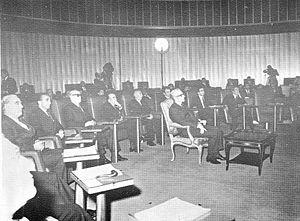
Mohammad Reza Chah Pahlavi ou Muhammad Rizā Shāh Pahlevi dit Aryamehr, né le 26 octobre 1919 à Téhéran et mort le 27 juillet 1980 au Caire, était le second et dernier monarque de la dynastie Pahlavi de la monarchie iranienne. Dernier chah d'Iran, il régne du 16 septembre 1941 au 11 février 1979. Contraint à l'exil le 16 janvier 1979, Mohammad Reza Pahlavi est remplacé par un conseil royal et renversé par la Révolution iranienne, mais n'abdique jamais officiellement. Il succéde à son père, Reza Chah, lorsque ce dernier, jugé trop proche de l'Allemagne nazie, est contraint d'abdiquer en septembre 1941 lors de l'invasion anglo-soviétique de l'Iran. Au lendemain de la Seconde Guerre mondiale, le jeune chah est confronté aux tentatives sécessionnistes dans les provinces du nord-est lors de la crise irano-soviétique et aux rébellions tribales dans le sud du pays. Mohammad Reza Pahlavi se rapproche par la suite des États-Unis et entretient des liens très étroits avec la Maison-Blanche, en particulier avec les présidents Dwight Eisenhower et Richard Nixon.